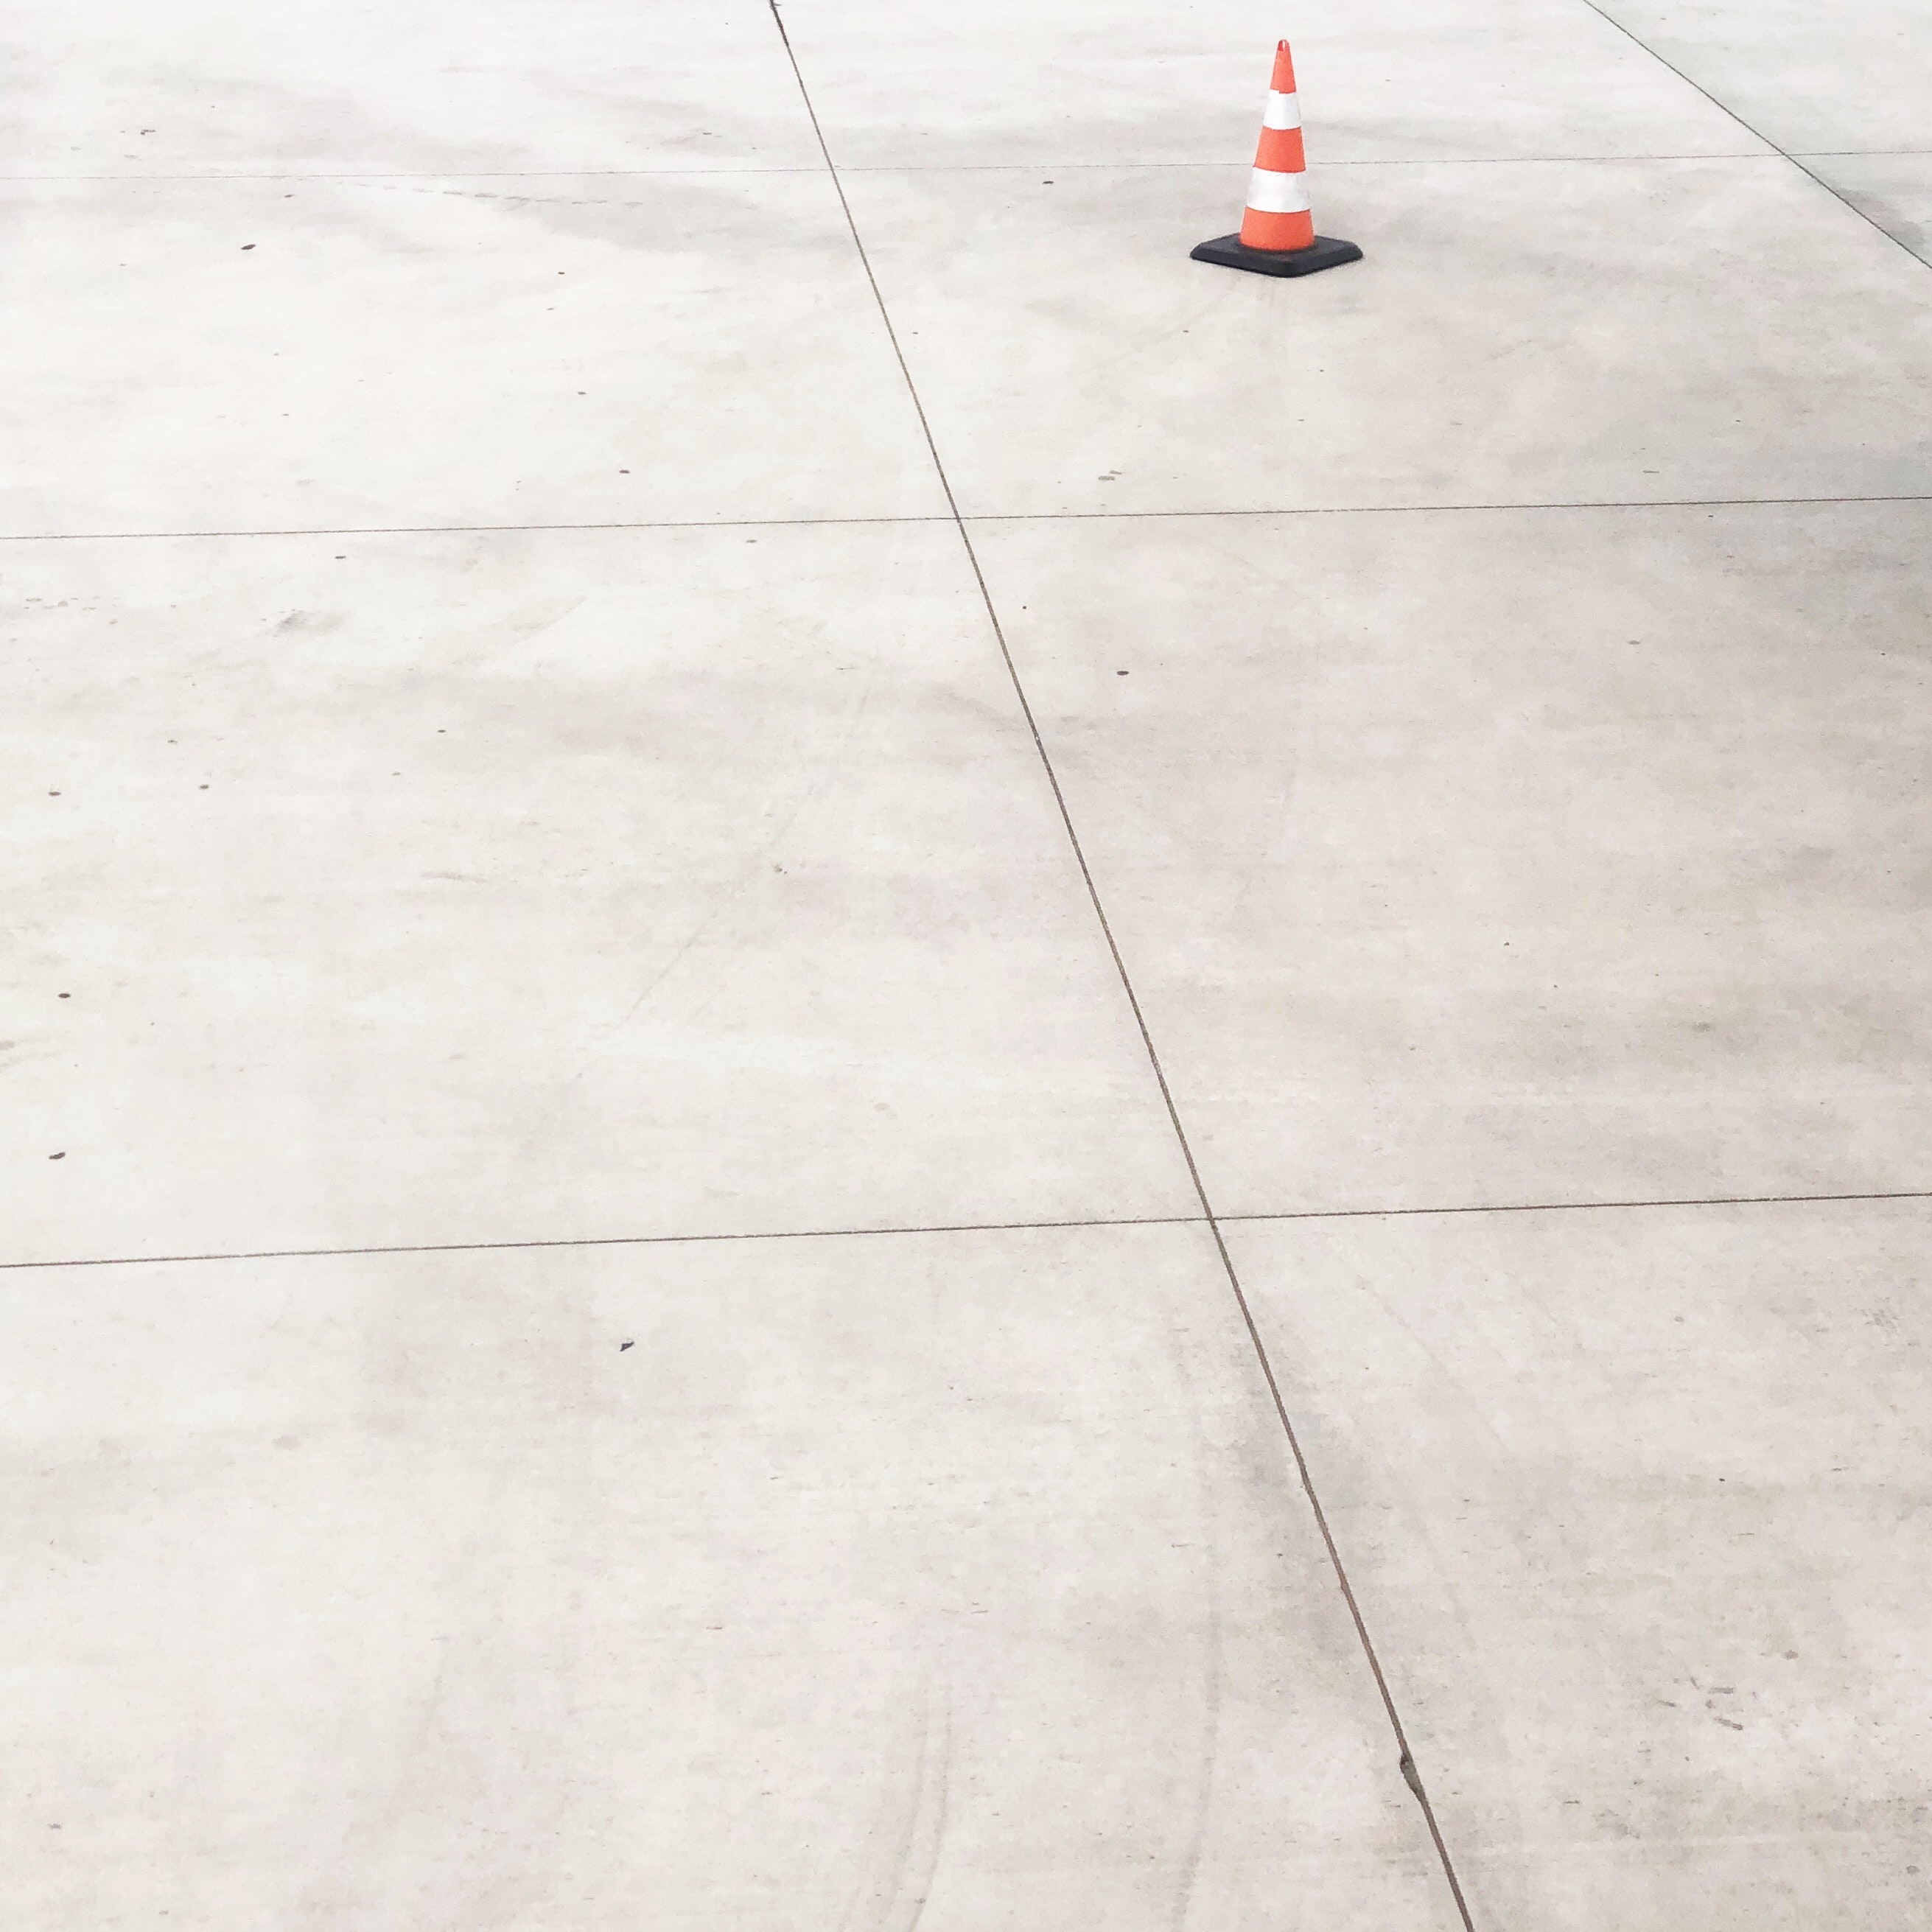
floor, line, tile, flooring, concrete, road surface, architecture, cement, beige